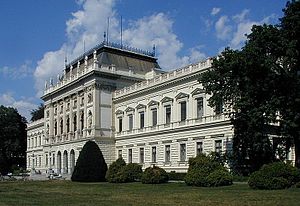
Steiermark / Historie
Universitet i Graz blev grundlagt som et led i modreformationen
Steiermark er en af de 9 delstater i Østrig med hovedstaden Graz. Den grænser mod Slovenien og nabodelstaterne Kärnten, Salzburg, Oberösterreich, Niederösterreich og Burgenland. Arealmæssigt er Steiermark Østrigs næststørste delstat, og med en befolkning på 1,24 mio. er den landets fjerde folkerigeste.